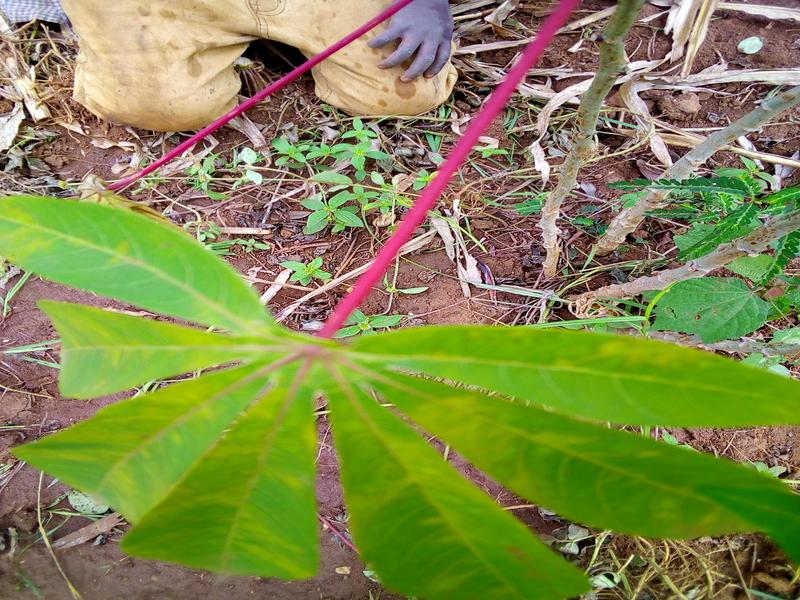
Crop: cassava
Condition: brown_streak_disease